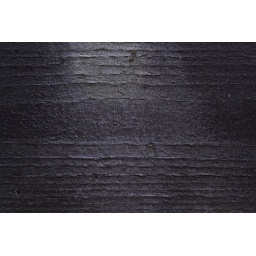
black paint on a boat lift at Wilderness State Park beach in upper Michigan.